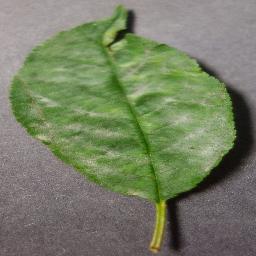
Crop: cherry
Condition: (including_sour)_powdery_mildew